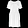
Label: Dress